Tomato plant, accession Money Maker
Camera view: vertical (180 deg); turntable rotation: 150 degrees
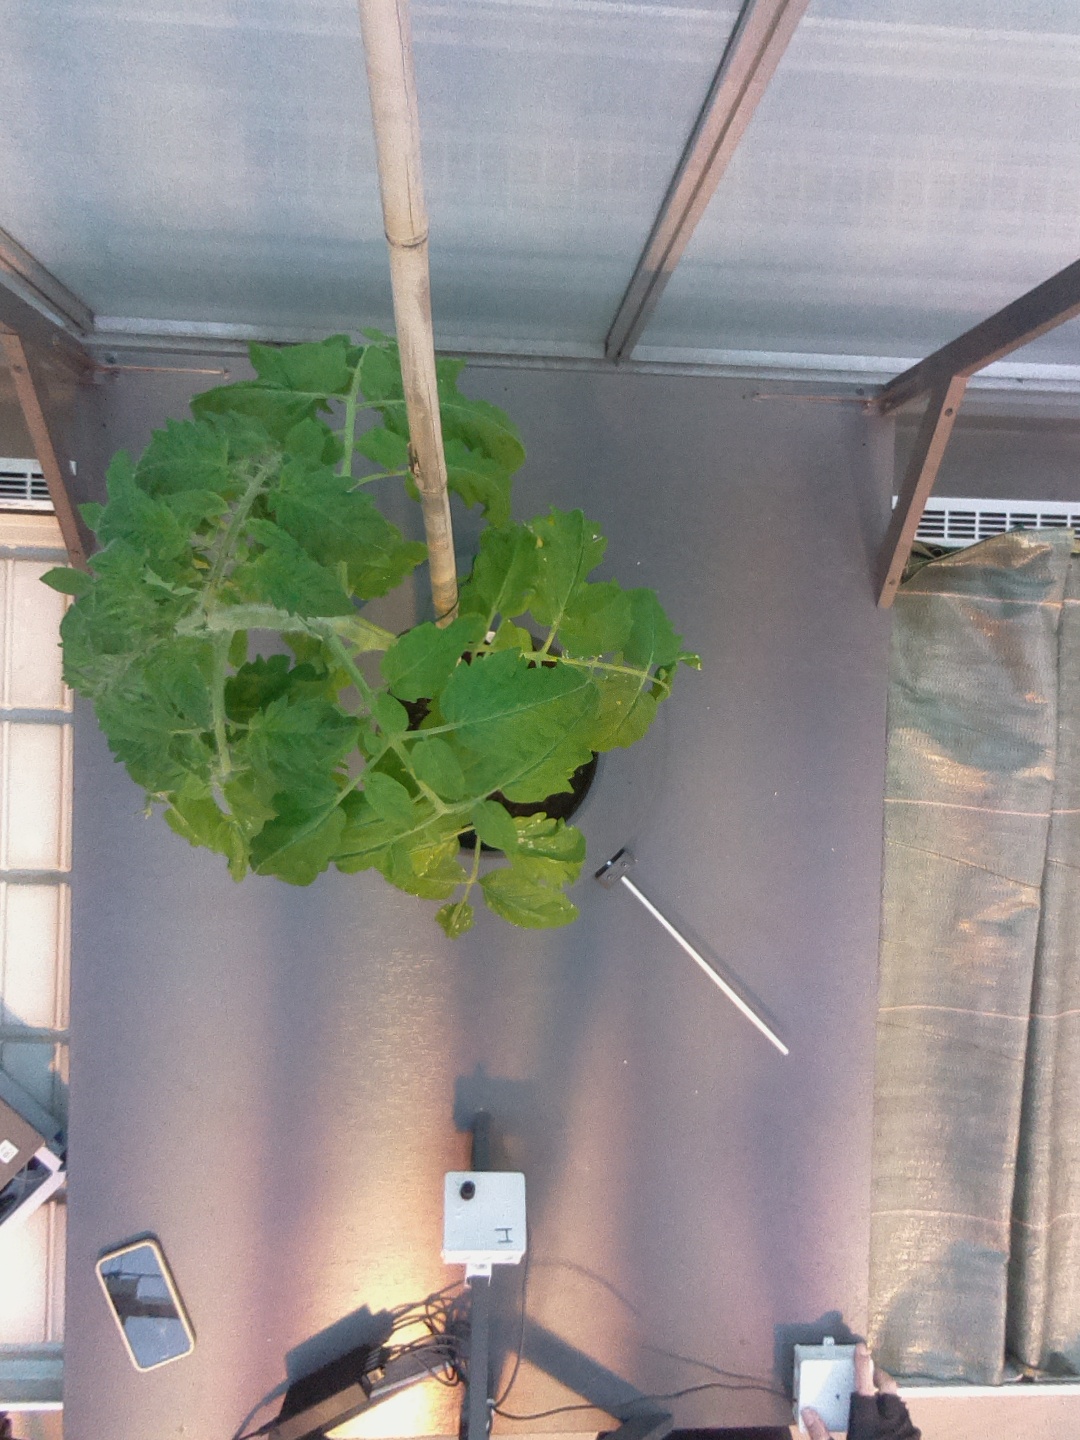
BBCH growth stage 54: 4 inflorescences visible